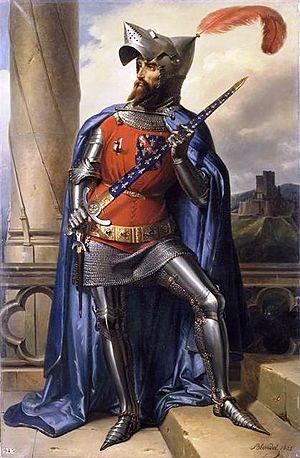
Jacques de Bourbon, comte de La Marche, Connétable de France en 1354 devant la forteresse de Château-Gaillard. Copie d'après un original jadis au château d'Eu
Jacques Iᵉʳ de Bourbon, né en 1321, mort à Lyon le 6 avril 1362, fut comte de la Marche de 1342 à 1361, comte de Ponthieu de 1351 à 1360 et connétable de France de 1354 à 1356. Il est un arrière-petit-fils du roi de France Louis IX et par son frère l'ancêtre par les mâles du roi Henri IV de France.